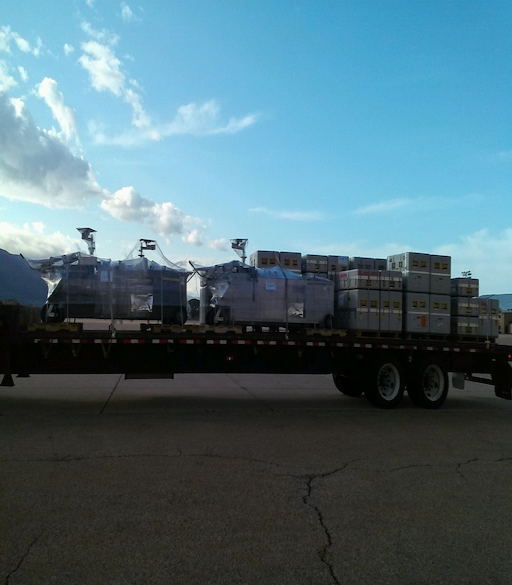
the final pieces of equipment are packed and ready for transport as the shop closes its doors .